Minarets of Al-Aqsa

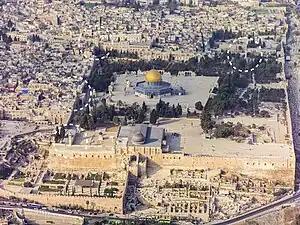
The minarets are situated around the edges of the compound. In this picture, three minarets can be seen on the left and one at the top right.

The Al-Aqsa mosque compound in the Old City of Jerusalem has four minarets in total: three on the western flank and one on the northern flank.